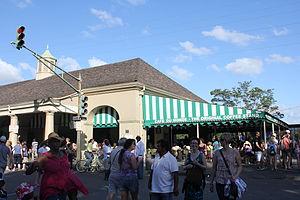
Le Café du Monde est un café situé sur la rue Decatur dans le quartier français du Vieux carré à La Nouvelle-Orléans en Louisiane. Il est surtout connu pour son café au lait et ses beignets typiquement français.